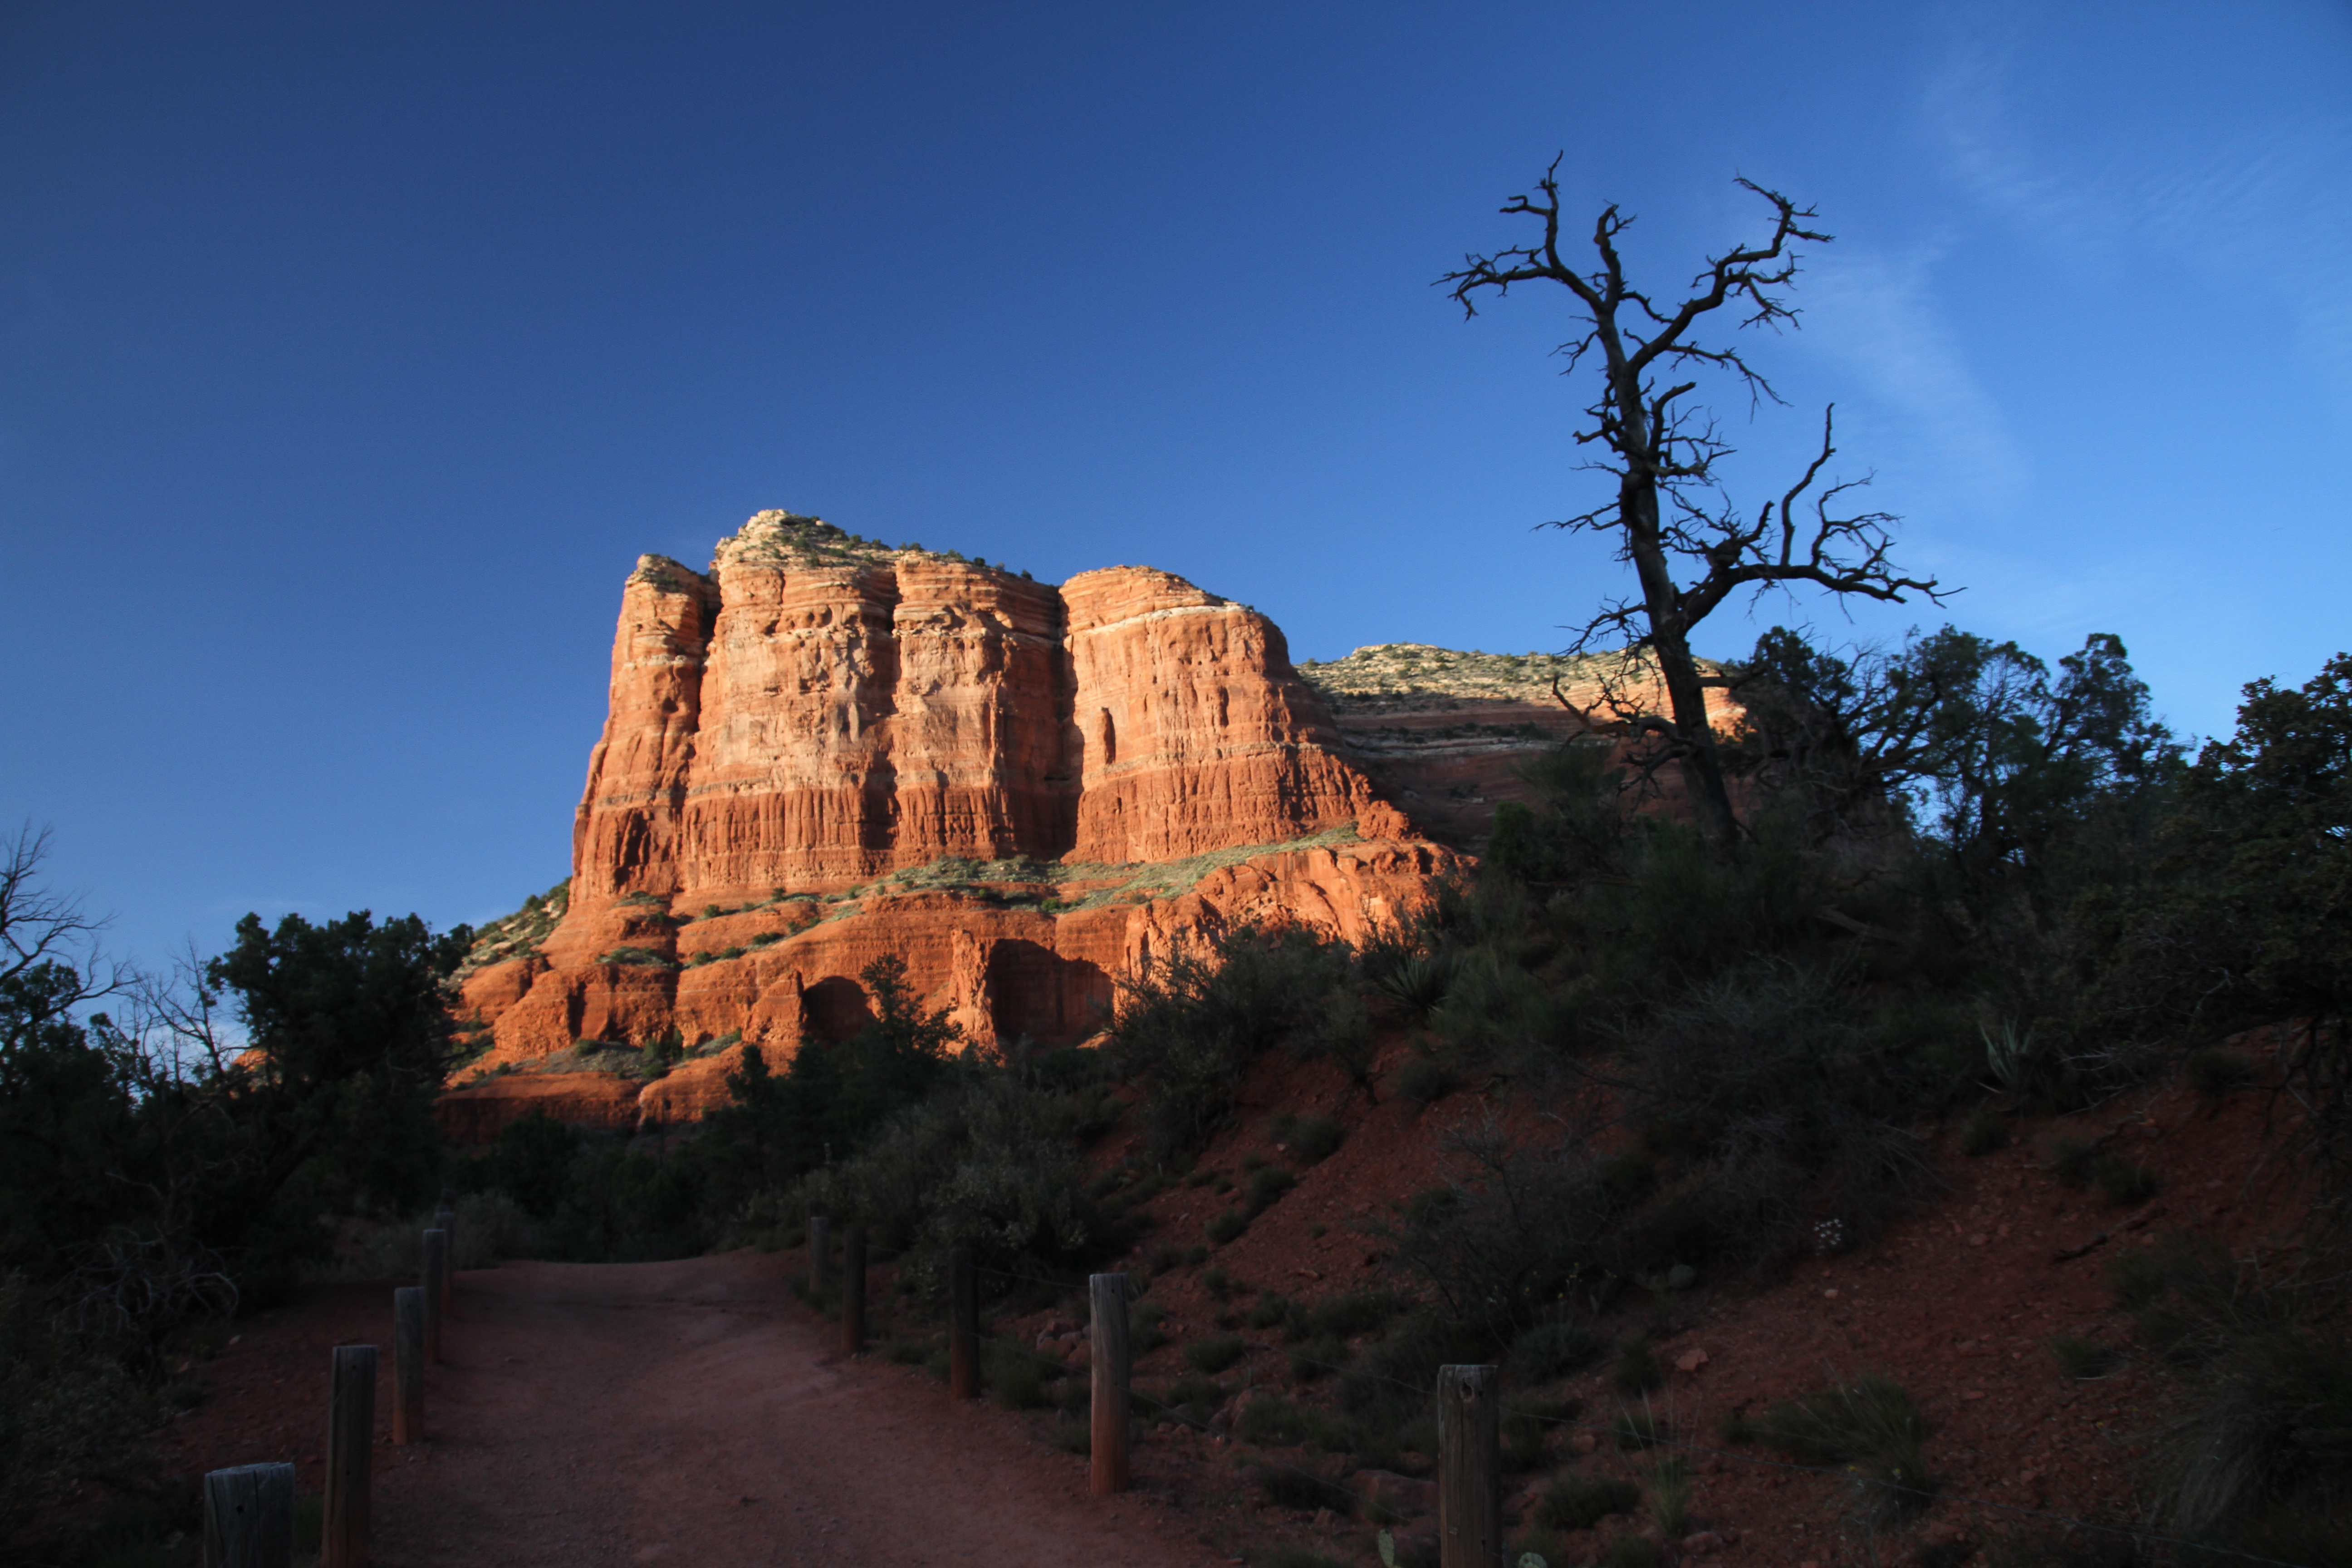
landscape, tree, nature, rock, wilderness, mountain, hill, desert, valley, formation, cliff, park, usa, canyon, terrain, national park, arizona, geology, sedona, red rocks, buttes, geographical feature, woody plant, mountainous landforms